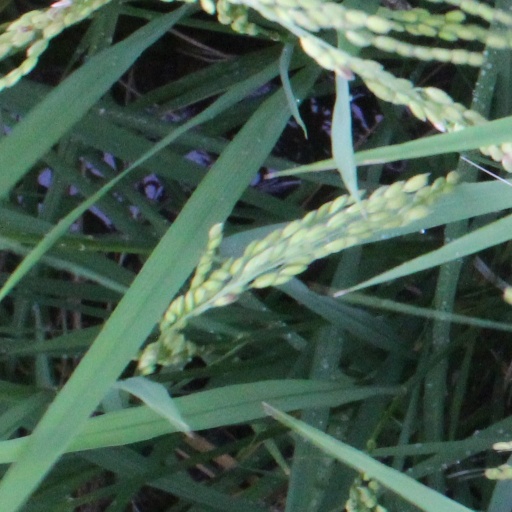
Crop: rice